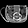
Label: Bag